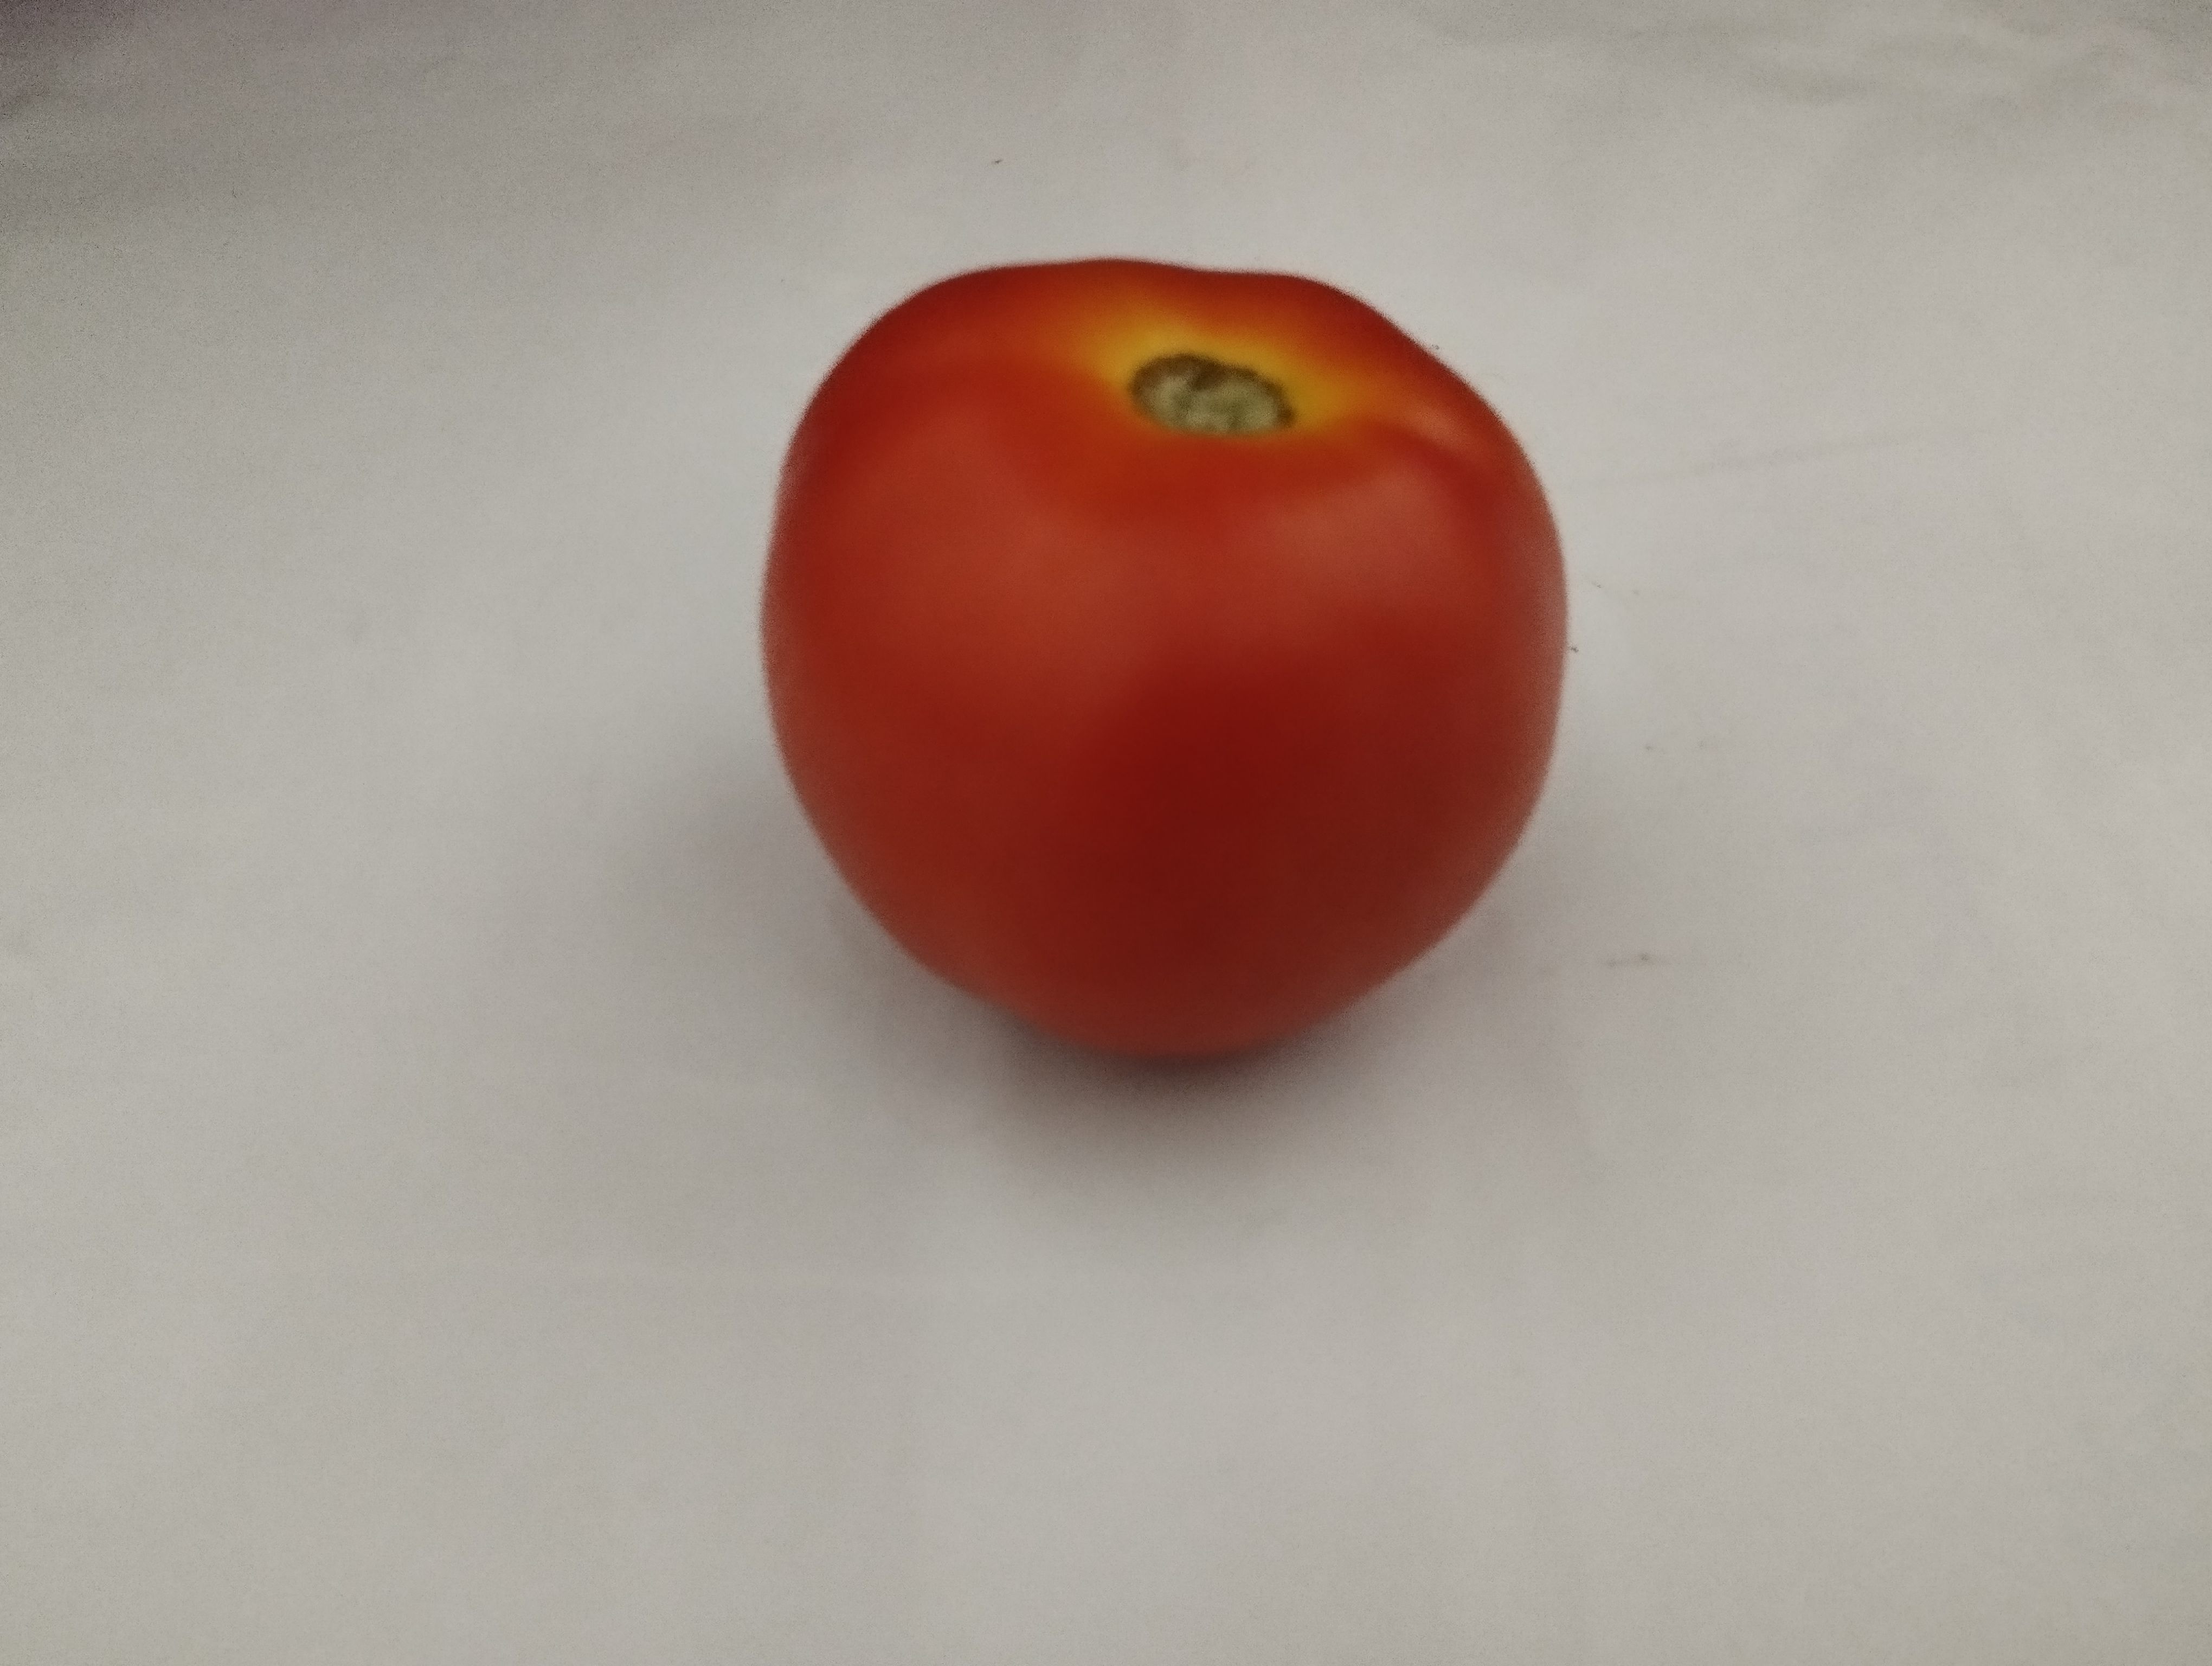
Label: Solanum Iycopersicum